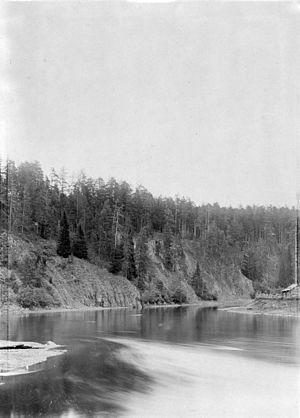
La Lobva est une rivière de Russie qui coule dans